Gianfranco Masini

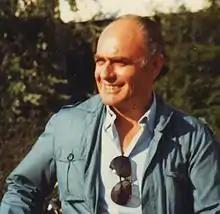

Gianfranco Masini (26 November 1937 – 18 June 1993) was an Italian orchestra conductor, primarily known for conducting opera. During the course of his career he was a principal conductor at the Teatro Lirico Giuseppe Verdi in Trieste and at the Arena di Verona Festival. He appeared in numerous opera houses in Europe and North America as a guest conductor and was the principal guest conductor of the Stadttheater Bonn in 1990. At the time of his death, he was the principal conductor and artistic director of Montpellier Opera.